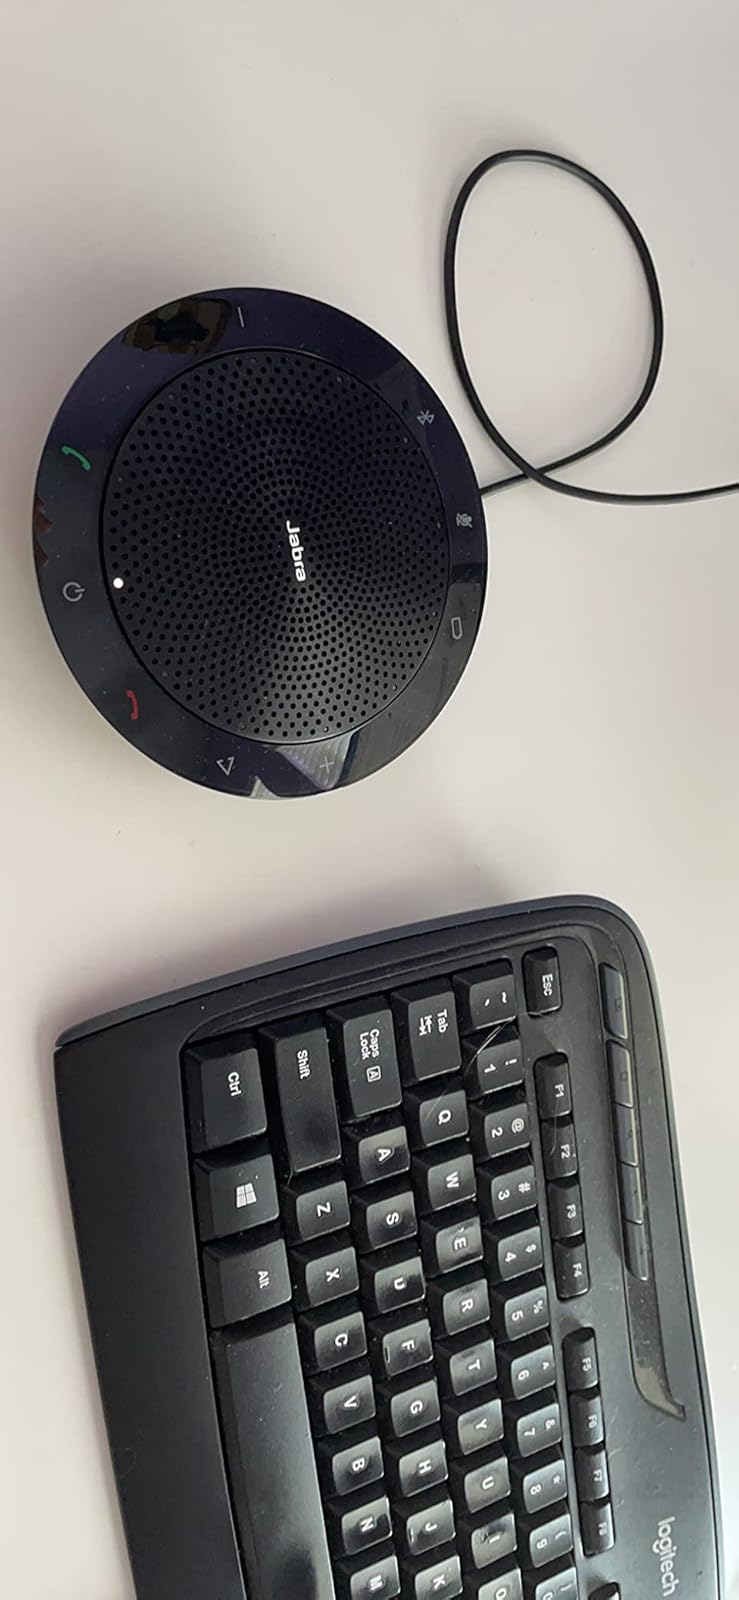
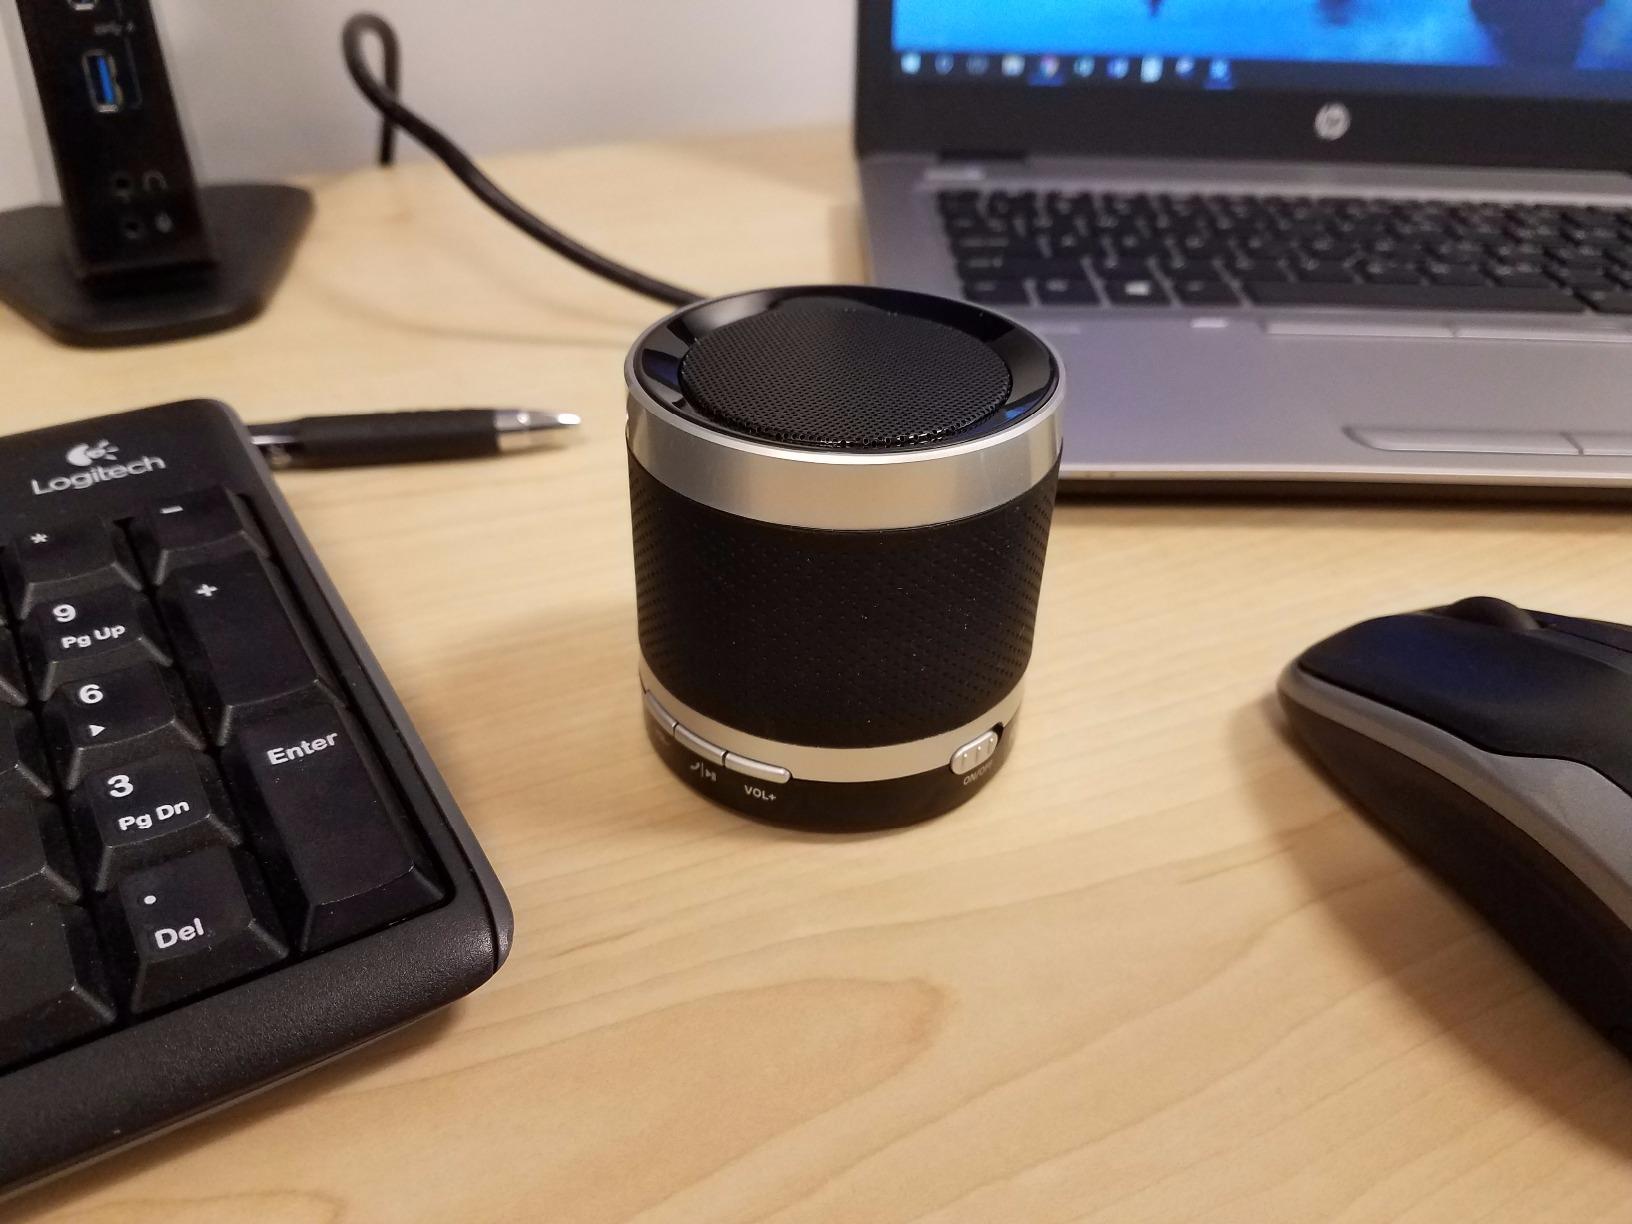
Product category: speaker
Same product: no